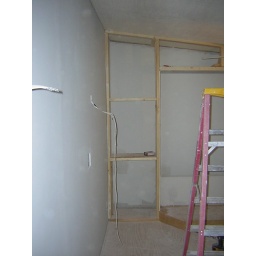
Left side of stage - hole in wall near middle is for junction box - cant cover those!